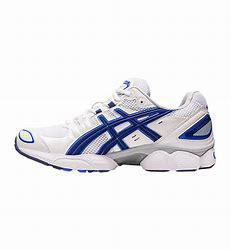
Brand: Asics
Model: Gel Nimbus 9